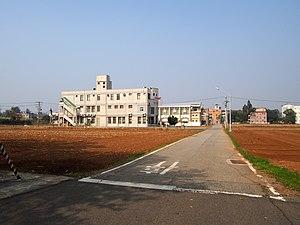
Lieyu est un canton rural du Comté de Kinmen, dans la province du Fujian de la République de Chine, situé tout près de la ville de Xiamen. Il est composé de Petit Kinmen, des îles Dadan, Erdan et de trois îles situées à l'ouest de Grande Kinmen.